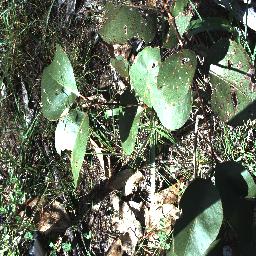
Label: negative